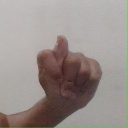
अक्षर: ट